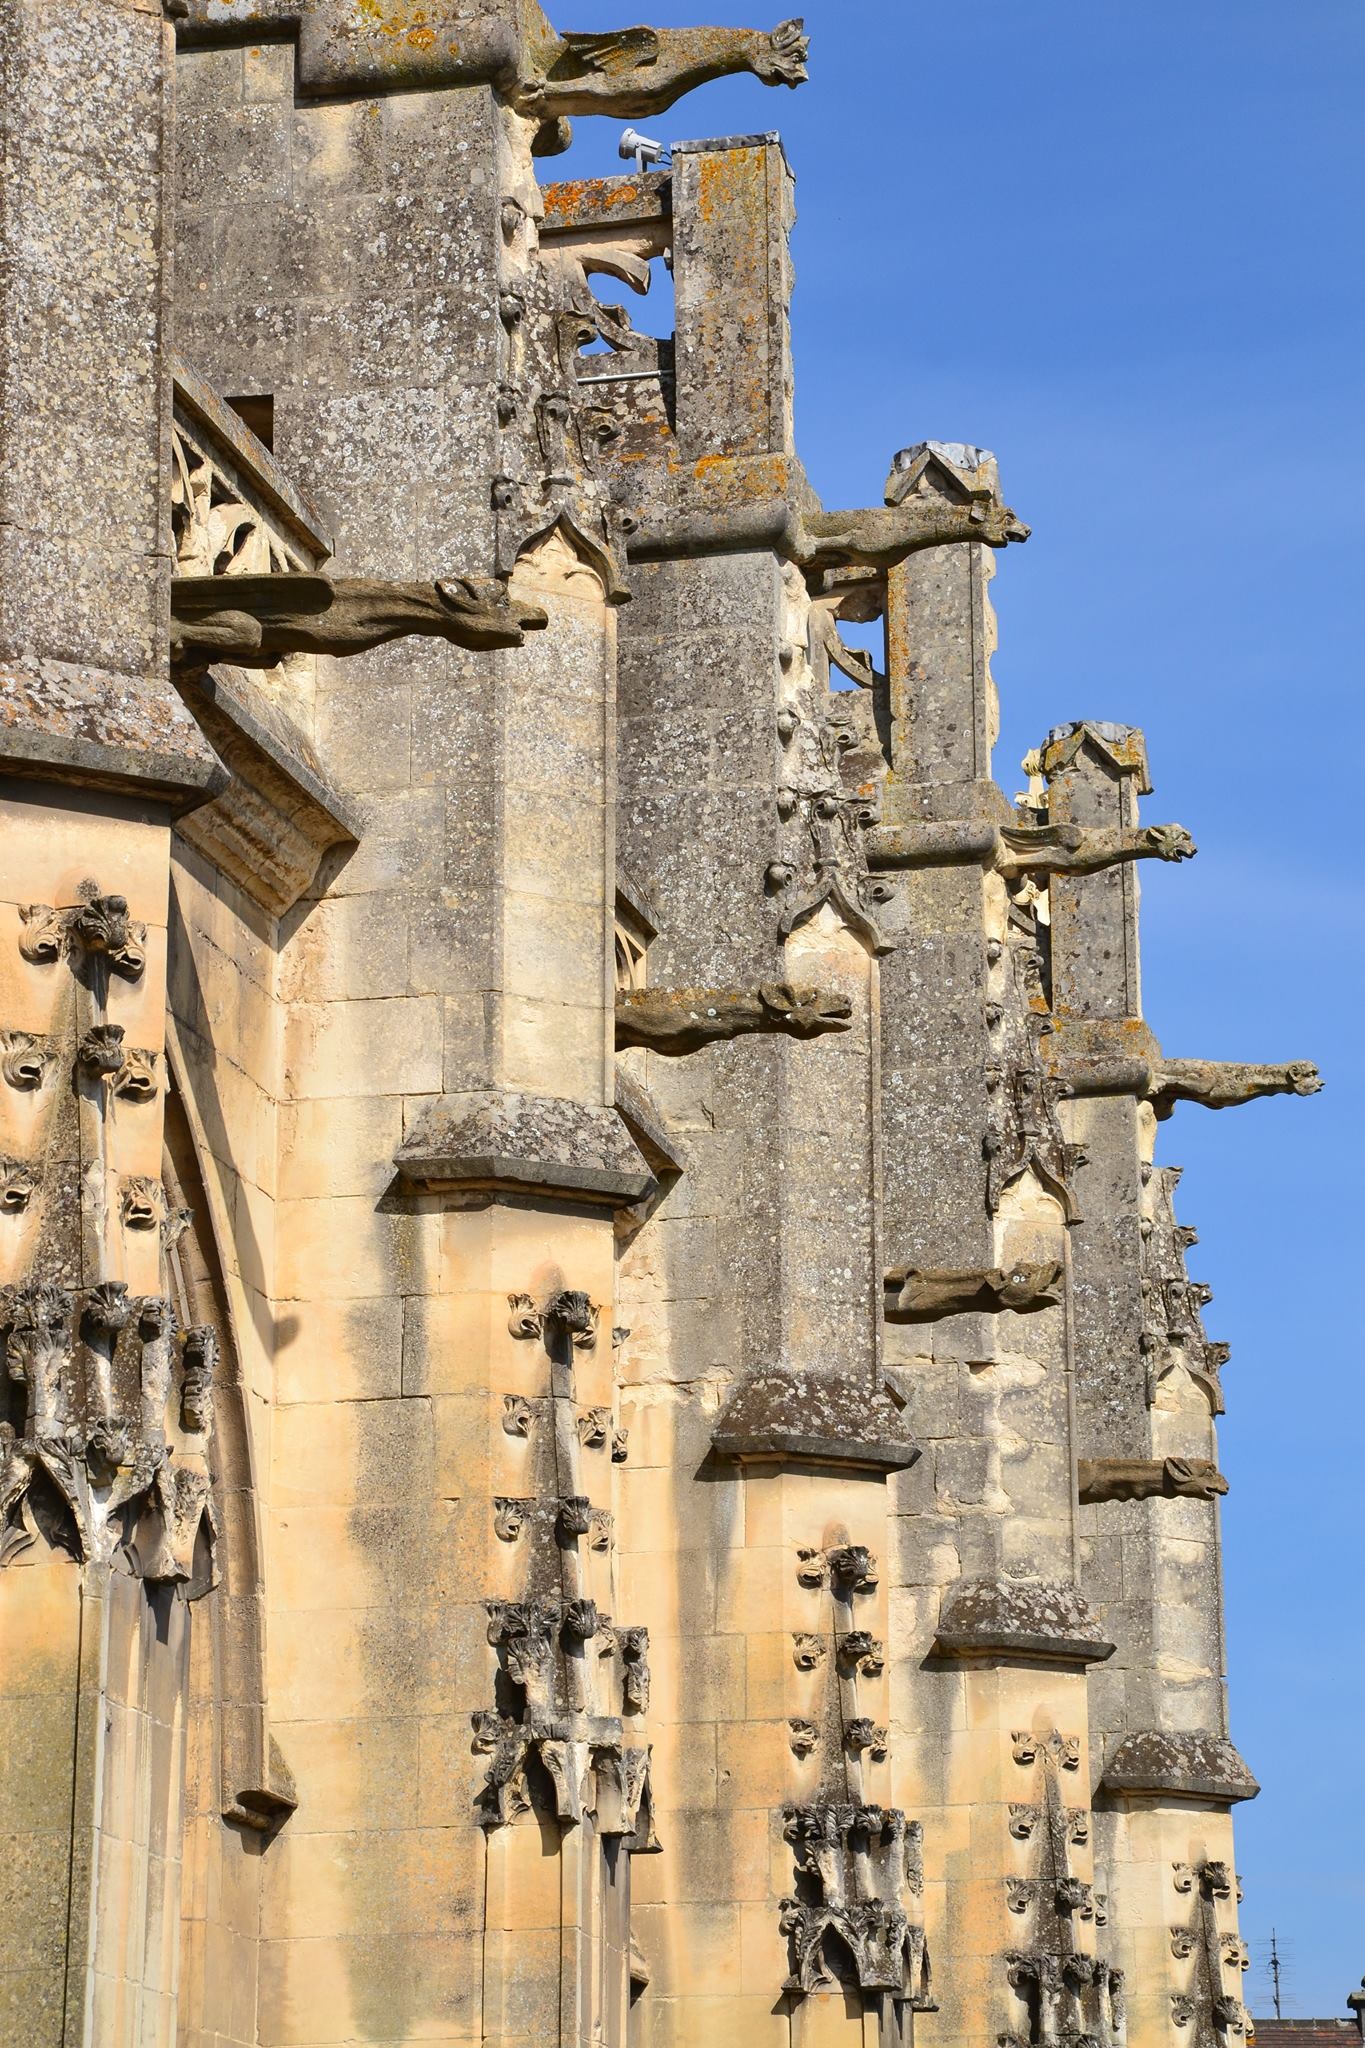
architecture, tower, facade, church, cathedral, place of worship, bell tower, gargoyle, ruins, pierre, middle ages, ancient history